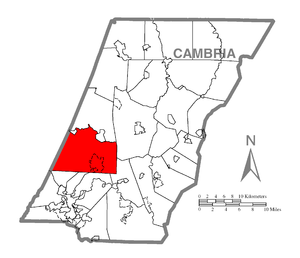
Jackson Township est un township, situé à l'ouest du comté de Cambria, aux États-Unis. En 2010, il comptait une population de 4 392 habitants.